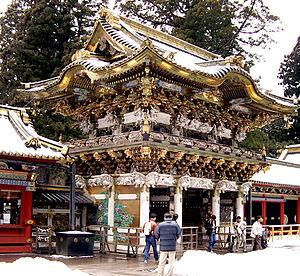
Nikkō est une ville du Japon située dans la préfecture de Tochigi.
Un karamon ou karakado est un type de porte rencontré dans l'architecture japonaise. Il se caractérise par l'utilisation d'un karahafu, une rive de toit particulière au Japon. Les karamon sont souvent placés à l'entrée des châteaux japonais, des temples bouddhistes et des sanctuaires shinto et ont toujours été un symbole d'autorité.